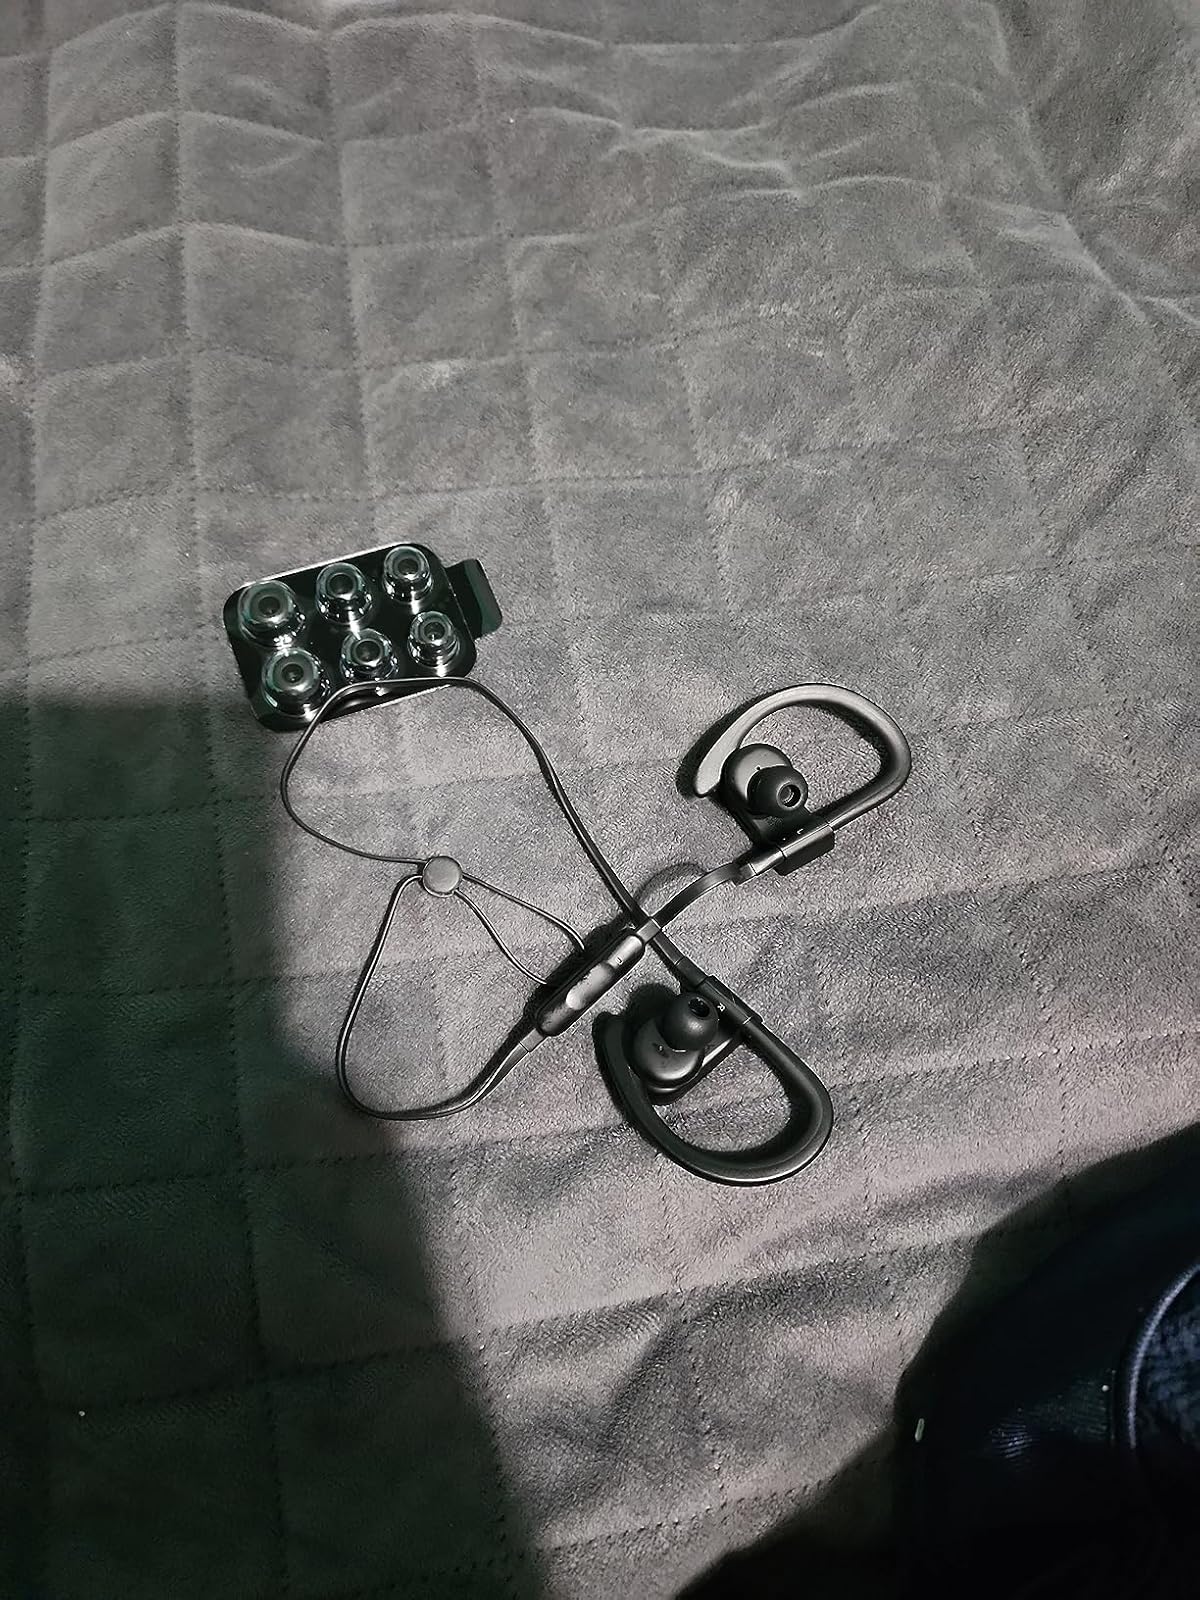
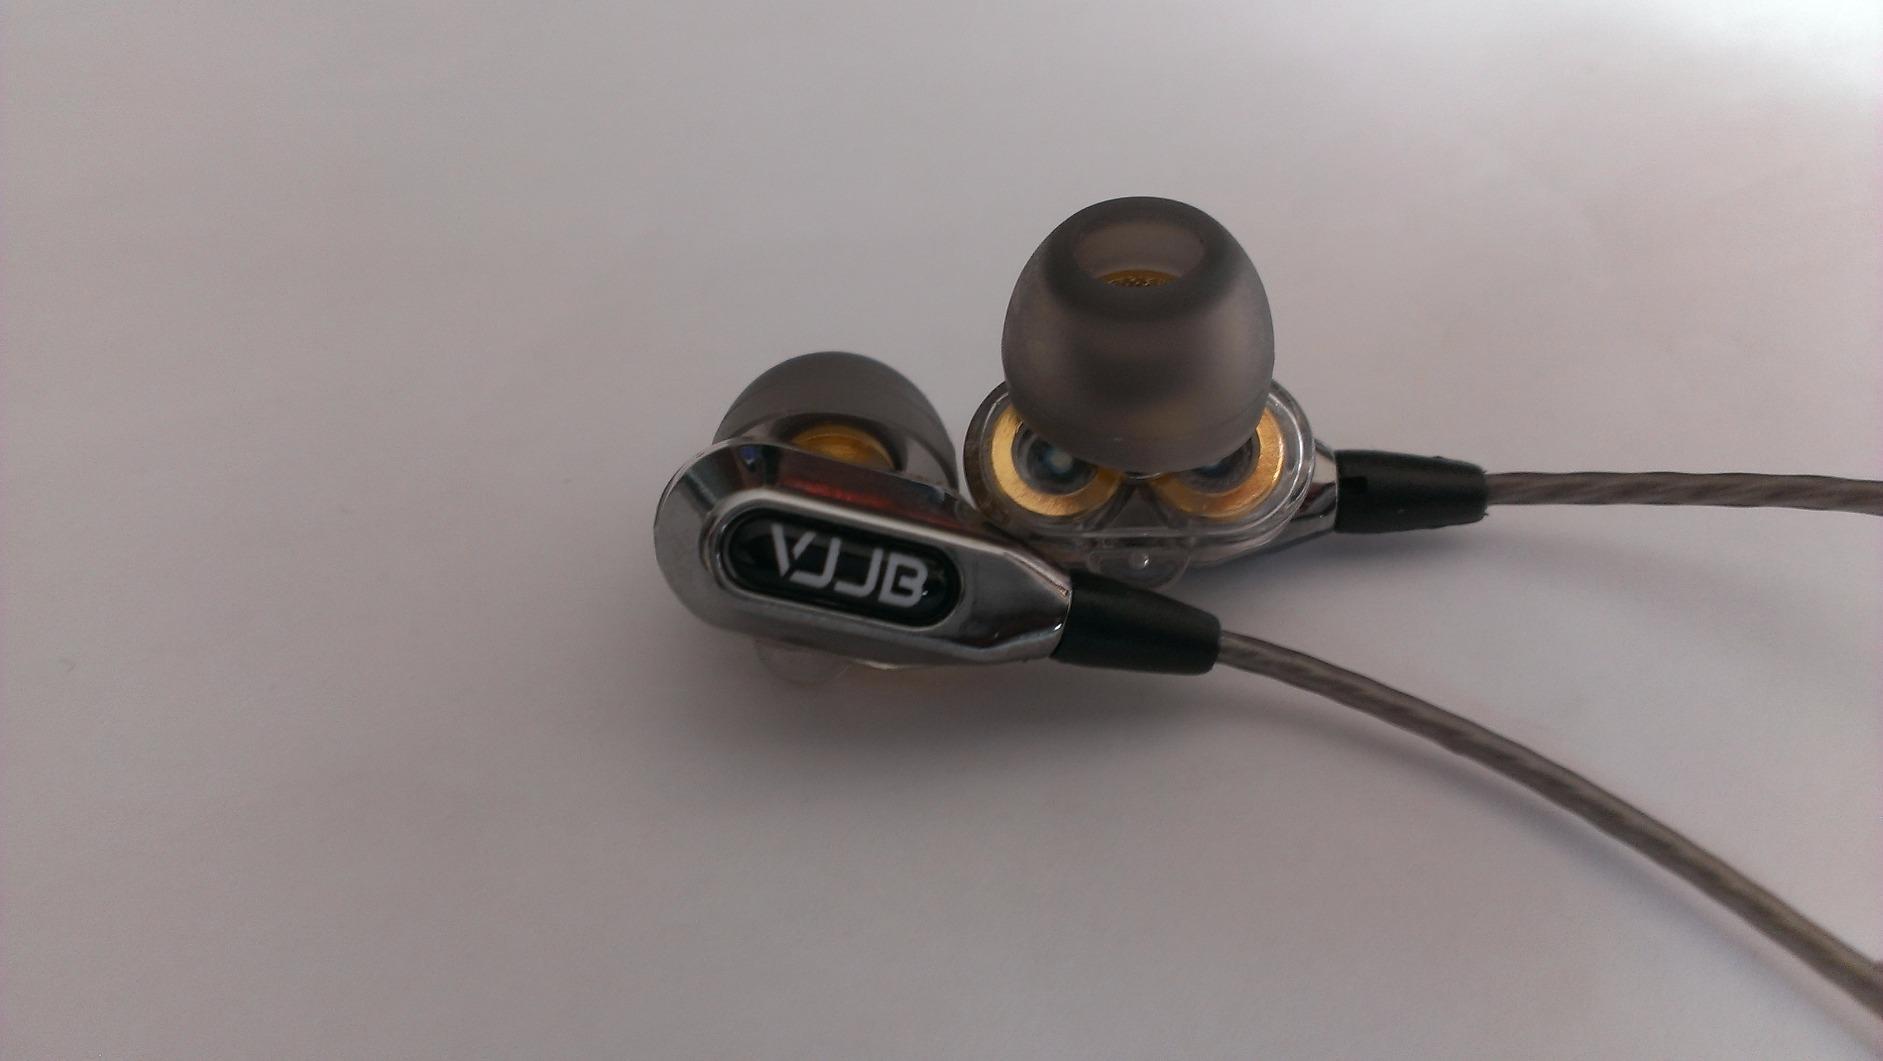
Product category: headphones
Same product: no